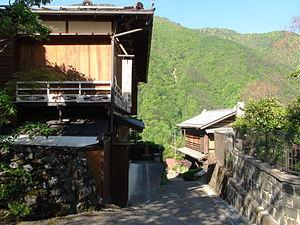
Hayakawa est un bourg du district de Minamikoma, dans la préfecture de Yamanashi, au Japon.